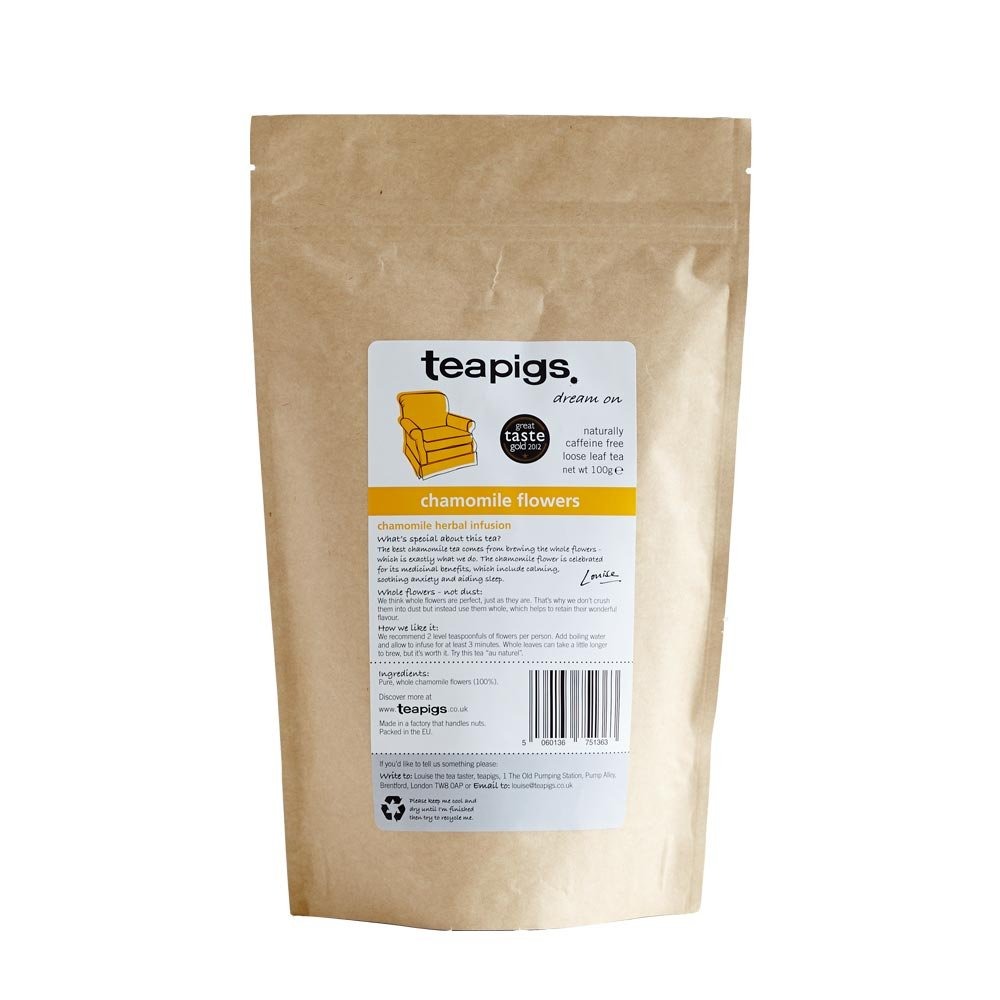
Item Name: Teapigs Chamomile Flowers Loose Tea Made with Whole Flowers (1 Pack of 100g)
Bullet Point 1: Award winning chamomile loose tea made using whole flowers
Bullet Point 2: Whole chamomile flowers, so pure, so sweet nothing like a regular chamomile.
Bullet Point 3: Loose leaf tea in a convenient resealable pouch
Bullet Point 4: Healthy herbal tea with 1 calorie!
Value: 3.5
Unit: Ounce

Price: 20.79